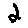
Label: 2